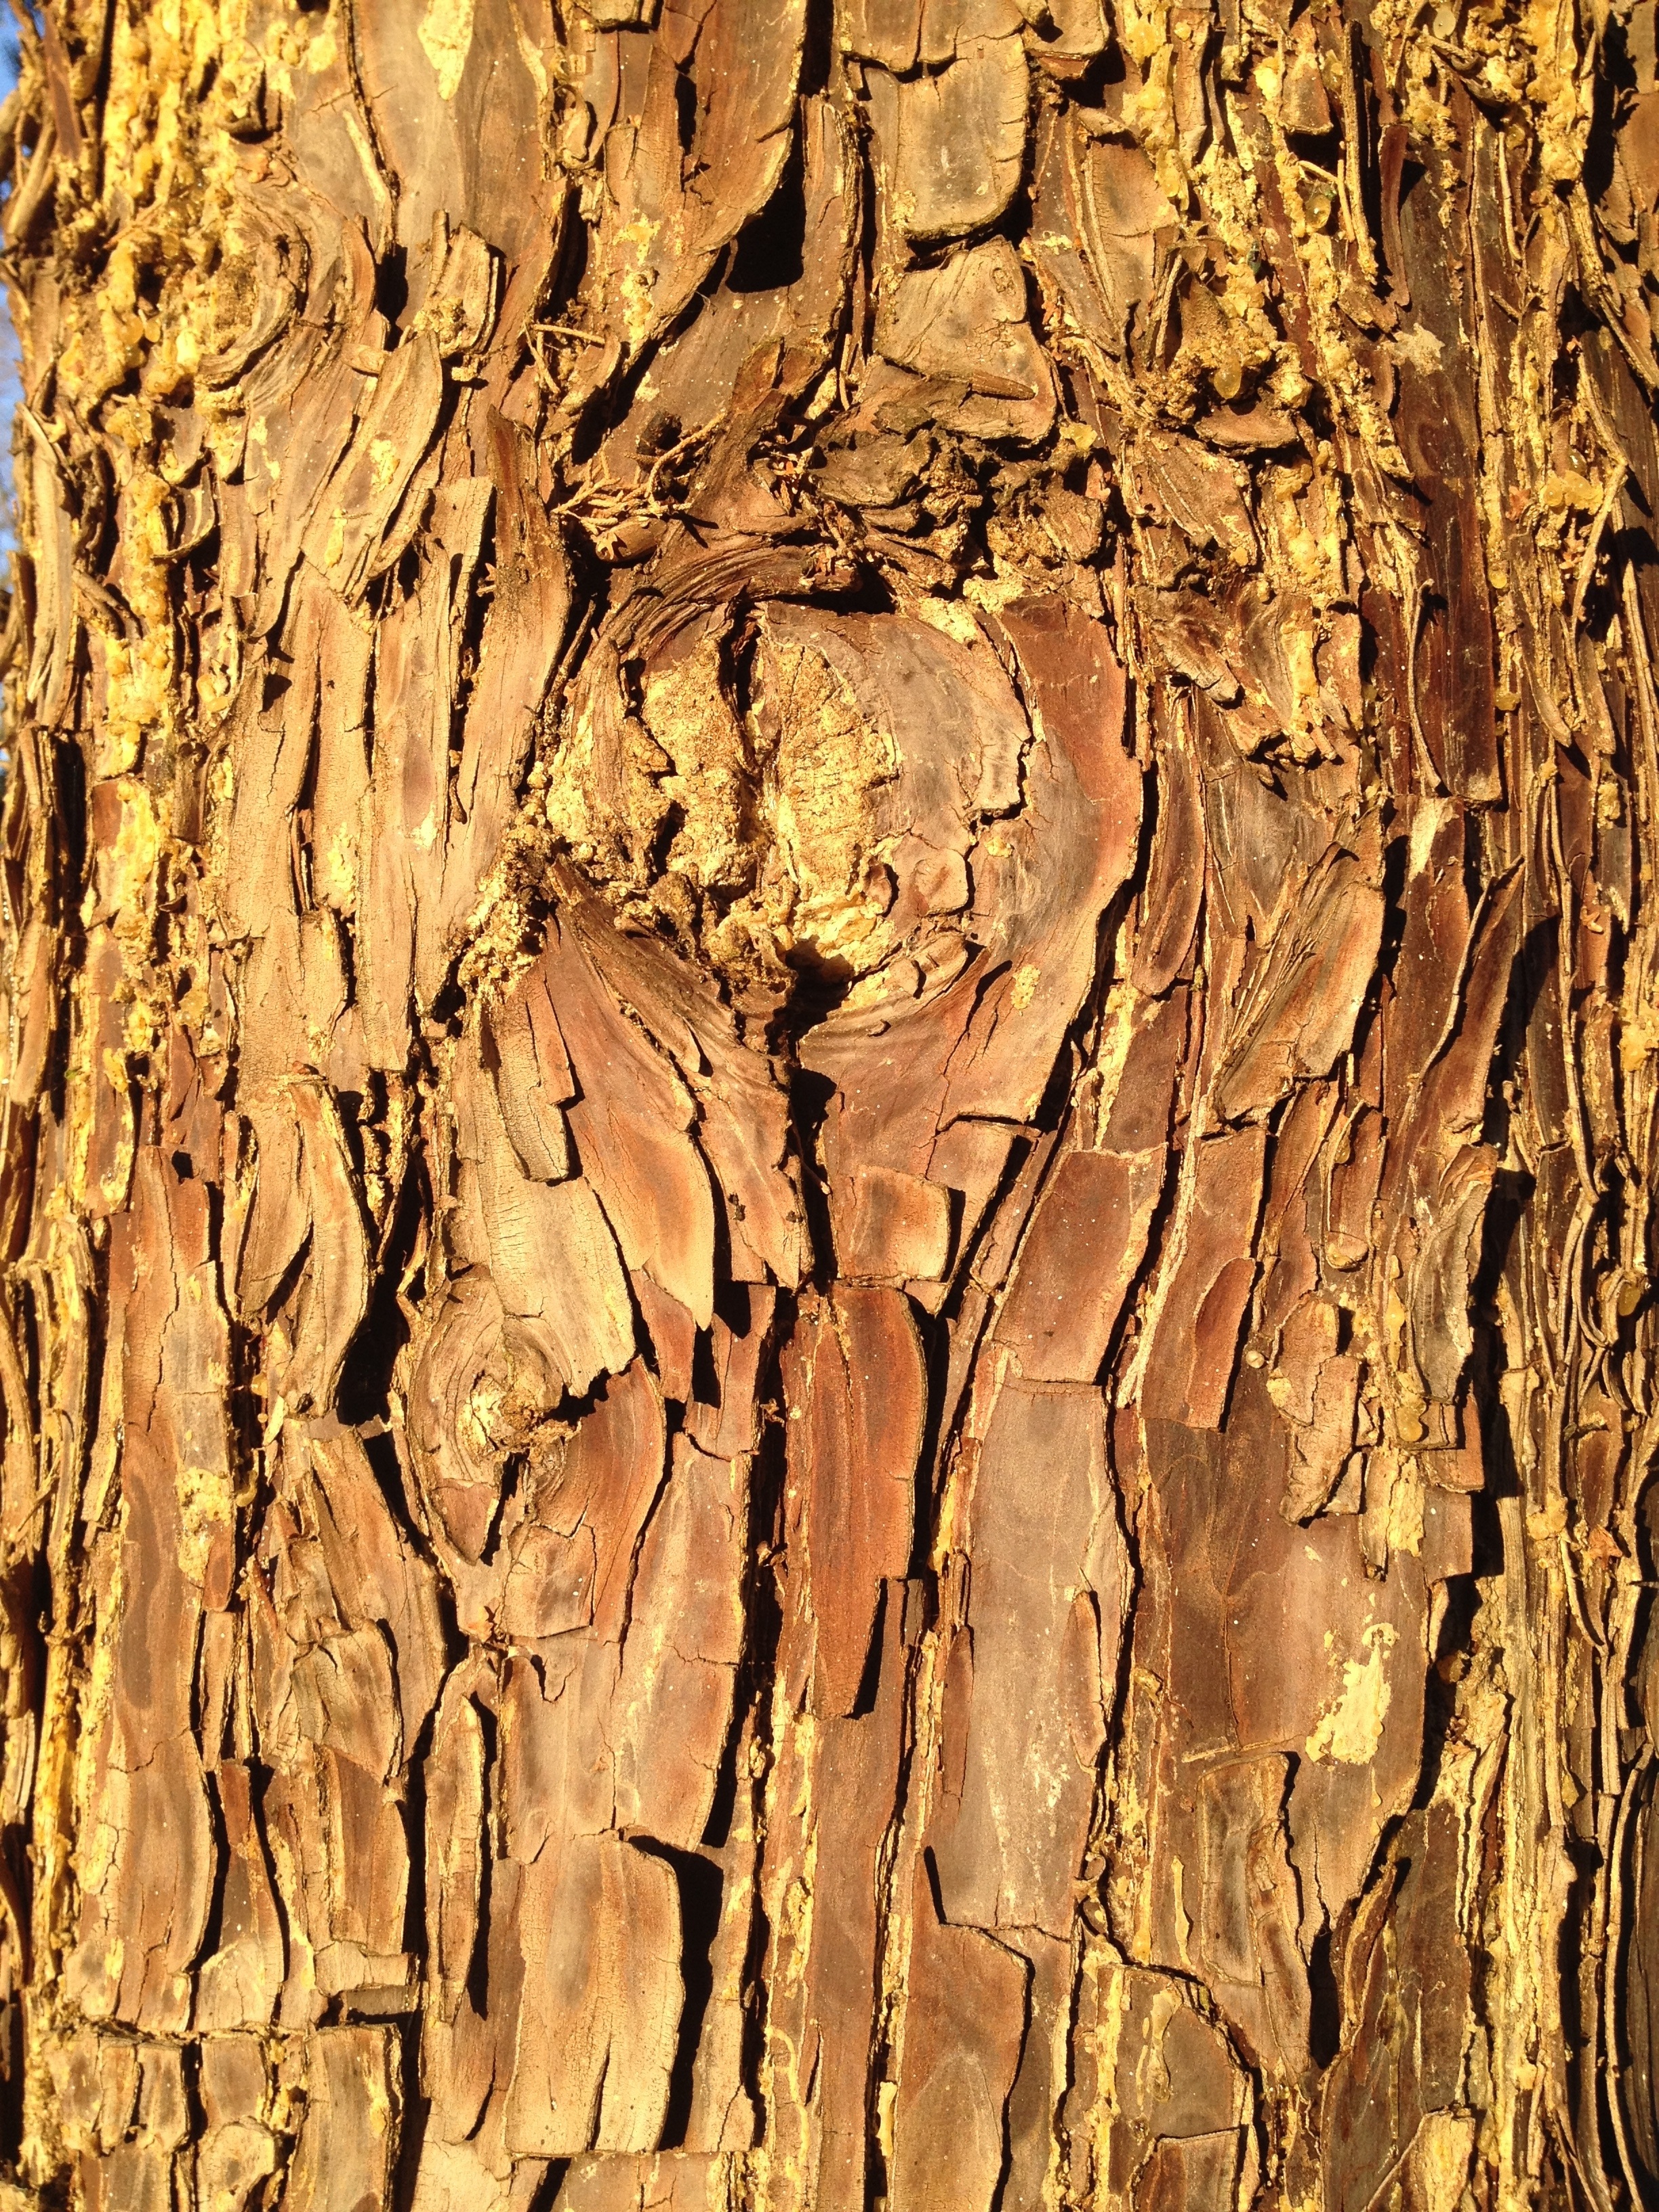
tree, nature, rock, branch, light, plant, wood, texture, leaf, flower, trunk, bark, formation, cave, soil, tree trunk, geology, wood bark, woody plant